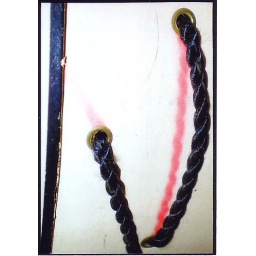
hat box by silverfish studio